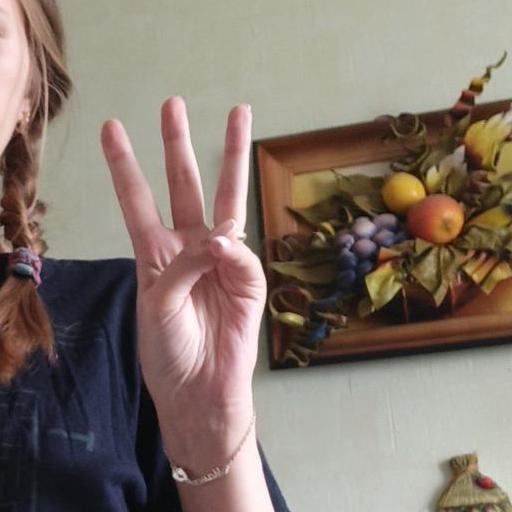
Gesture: three